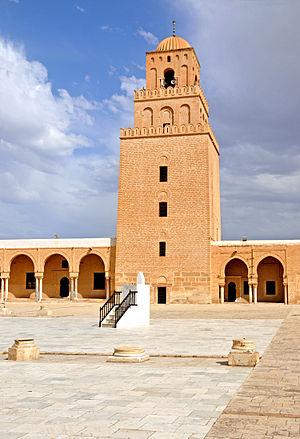
Le minaret, mot dérivé de l'arabe منارة, « manara » ou plus généralement مئذنة « mi’dhana » est un élément architectural des mosquées. Son origine est chrétienne, les musulmans la copient après leur arrivée à Damas en voyant l'Église Saint-Jean le Baptiste dotée d'un minaret. Ils y copièrent aussi l'appel aux vêpres des chrétiens. Le terme s'appliqua d'abord aux tours à feu avant de désigner les tours près des mosquées. Il s'agit généralement d'une tour élevée dépassant tous les autres bâtiments. Son but est de fournir un point élevé au muezzin pour les cinq appels à la prière.